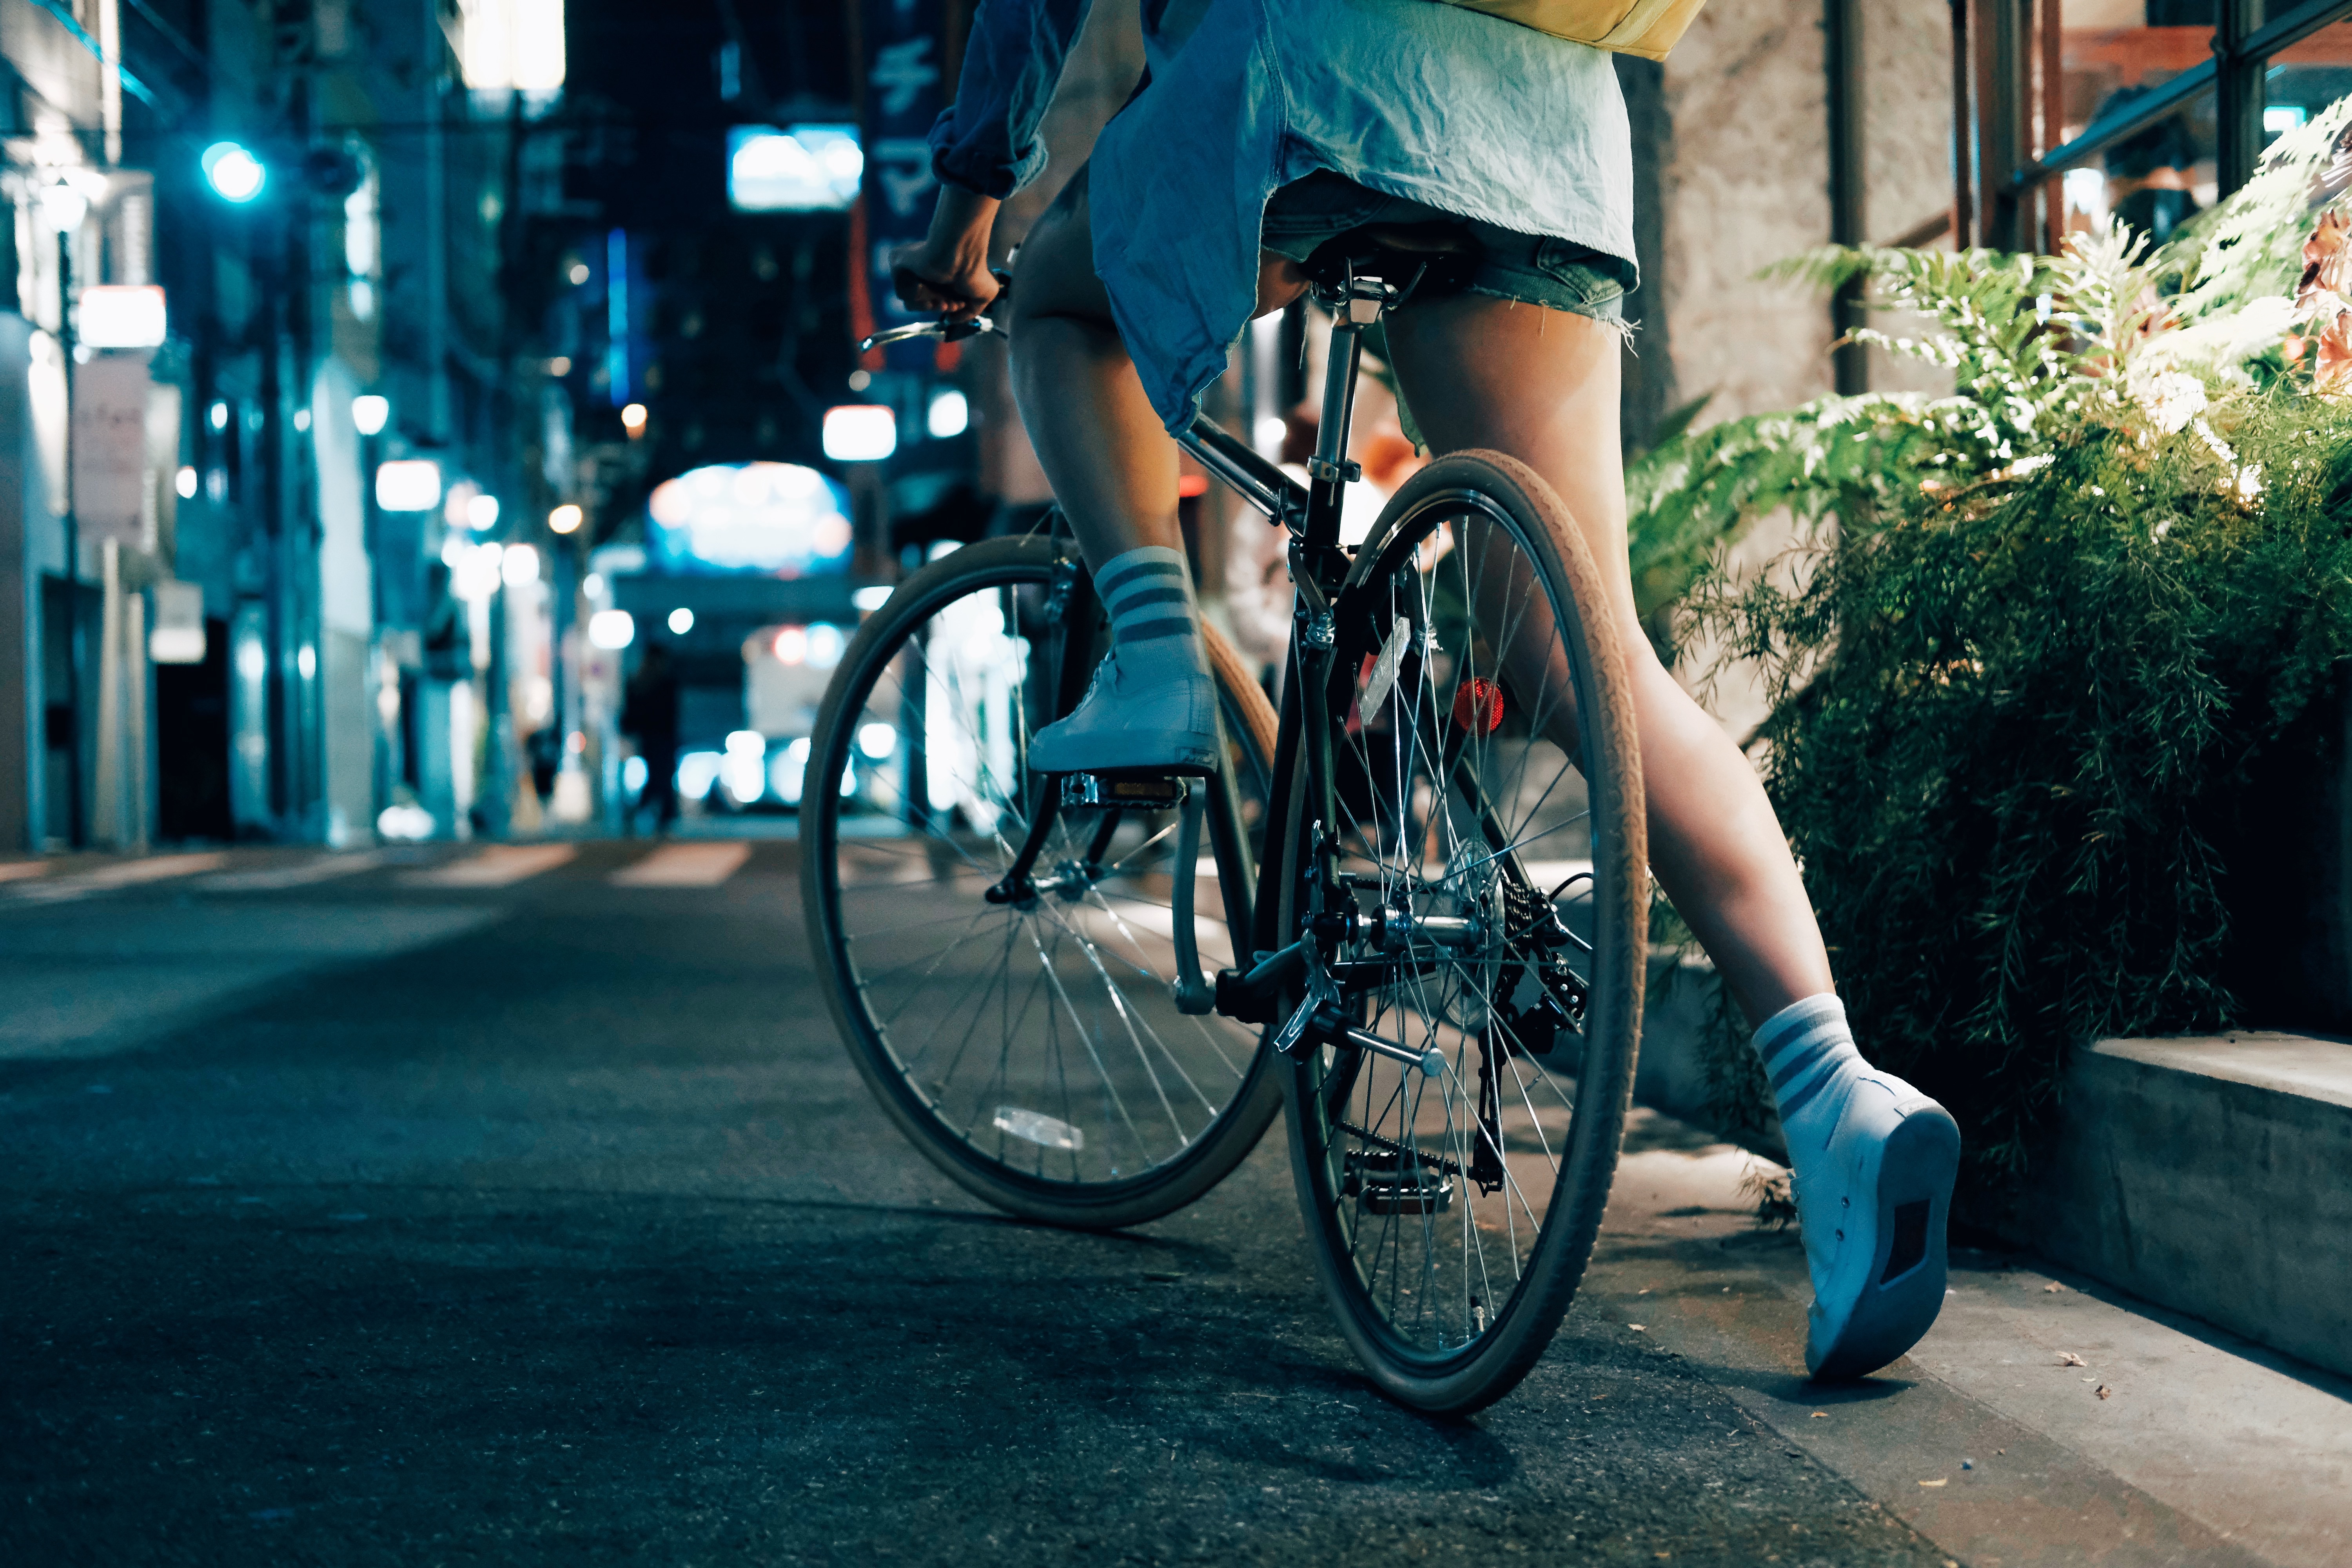
road, street, bicycle, recreation, vehicle, blue, sports equipment, cycling, sports, road cycling, road bicycle, endurance sports